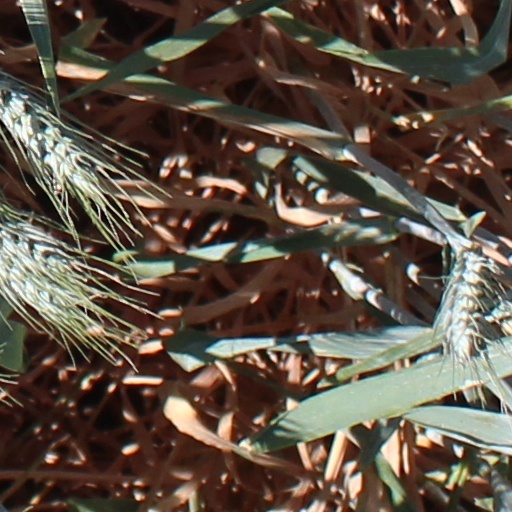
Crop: wheat